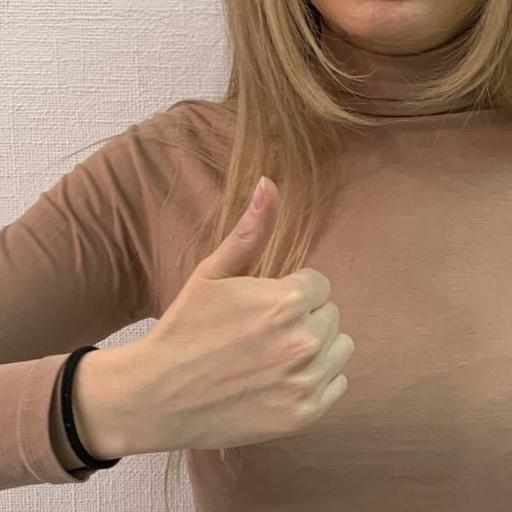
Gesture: like